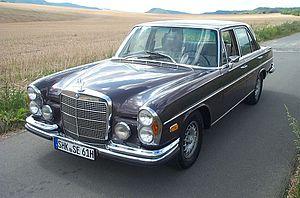
La Mercedes-Benz Classe S est une limousine de luxe produite par Mercedes-Benz qui est maintenant une division de Daimler. Le nom « Classe S » provient du mot allemand Sonderklasse qui signifie « classe spéciale » dont elle est l'abréviation.